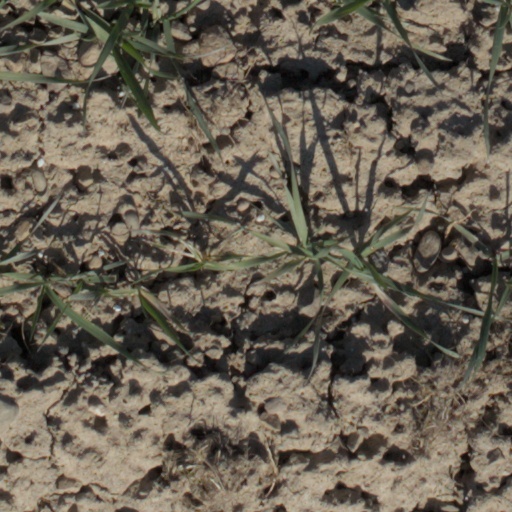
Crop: wheat